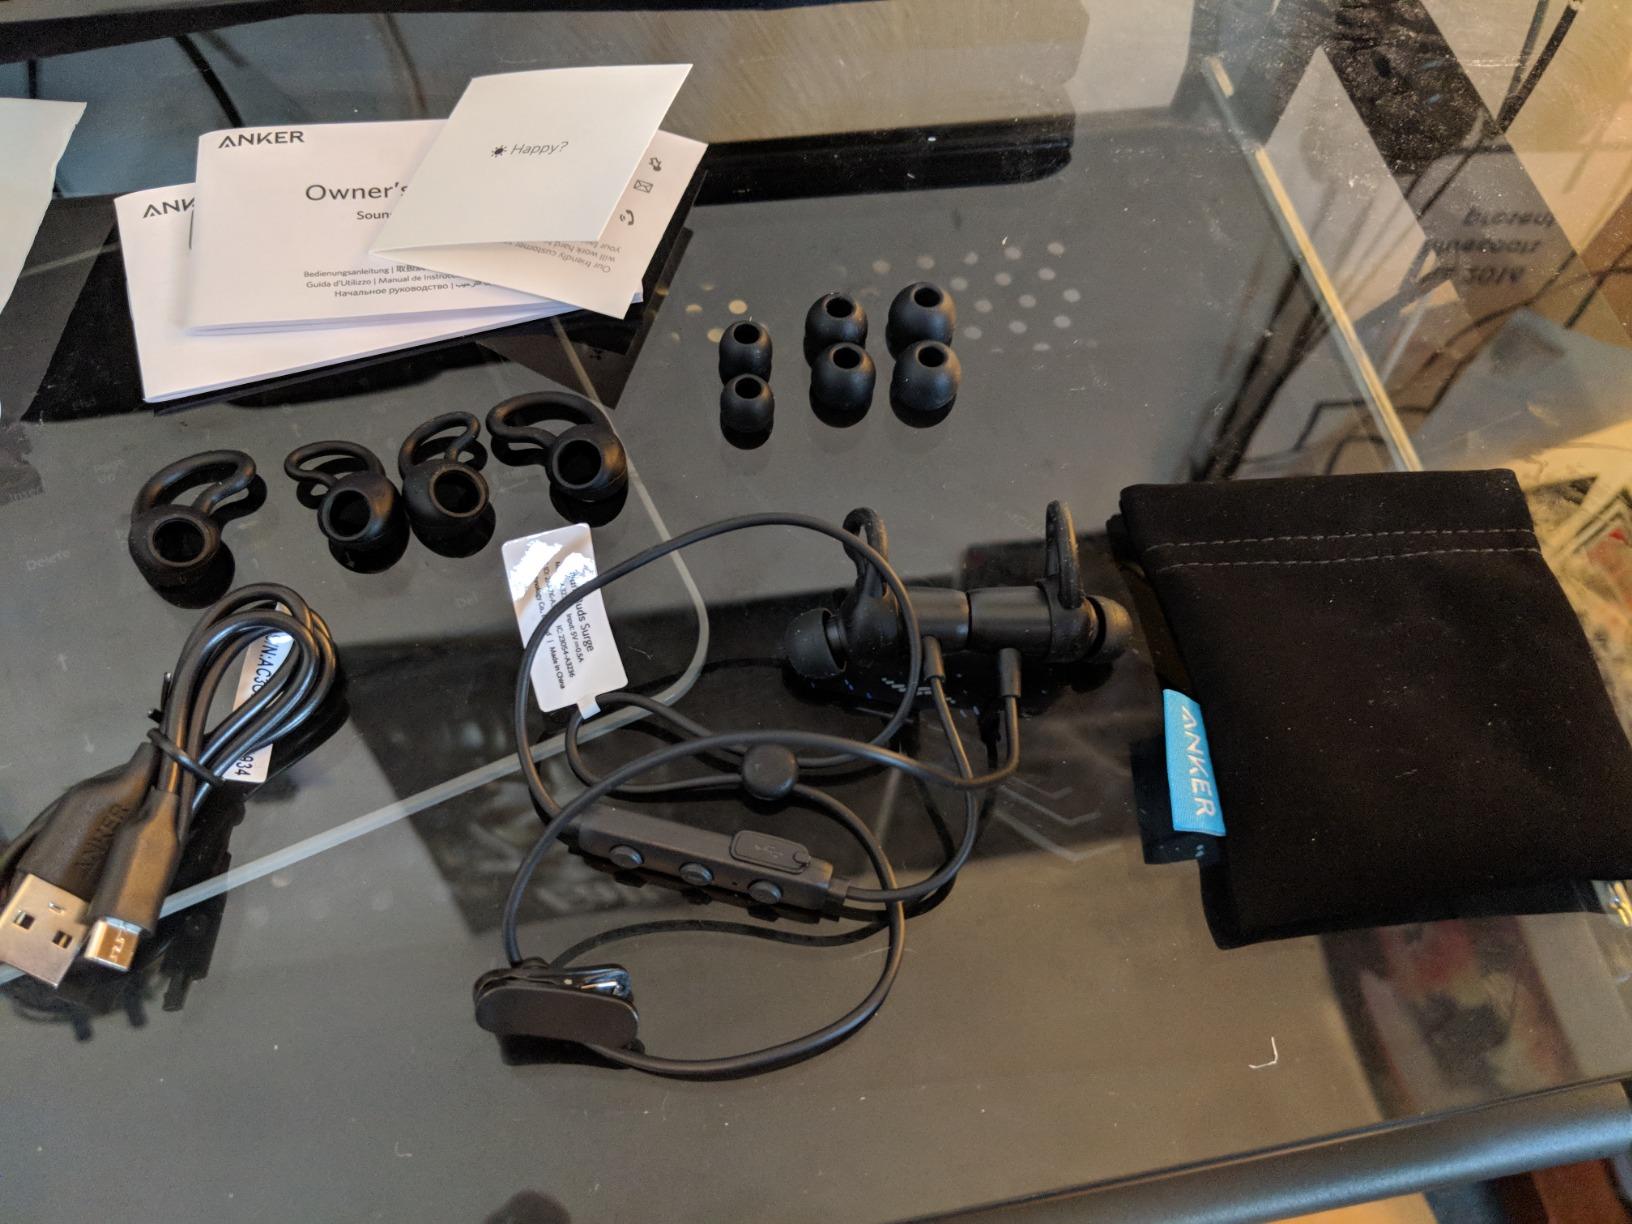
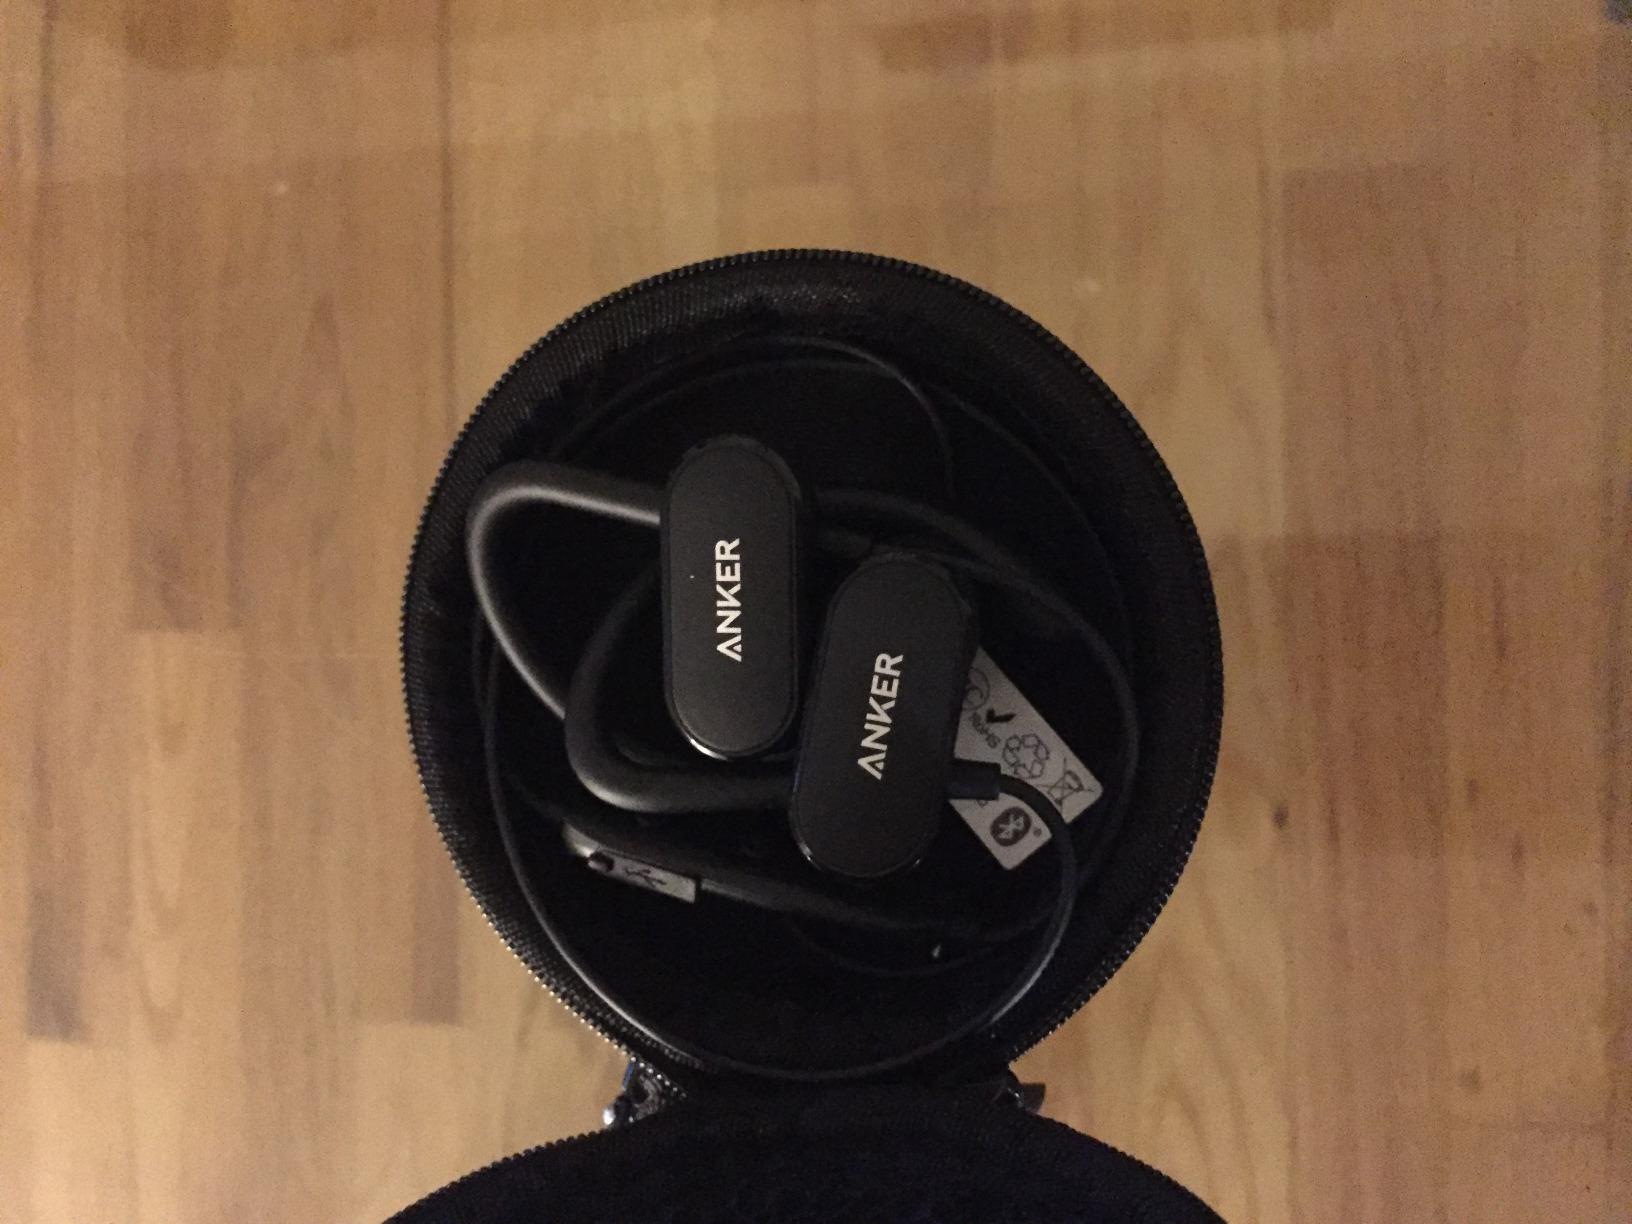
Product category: headphones
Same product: no